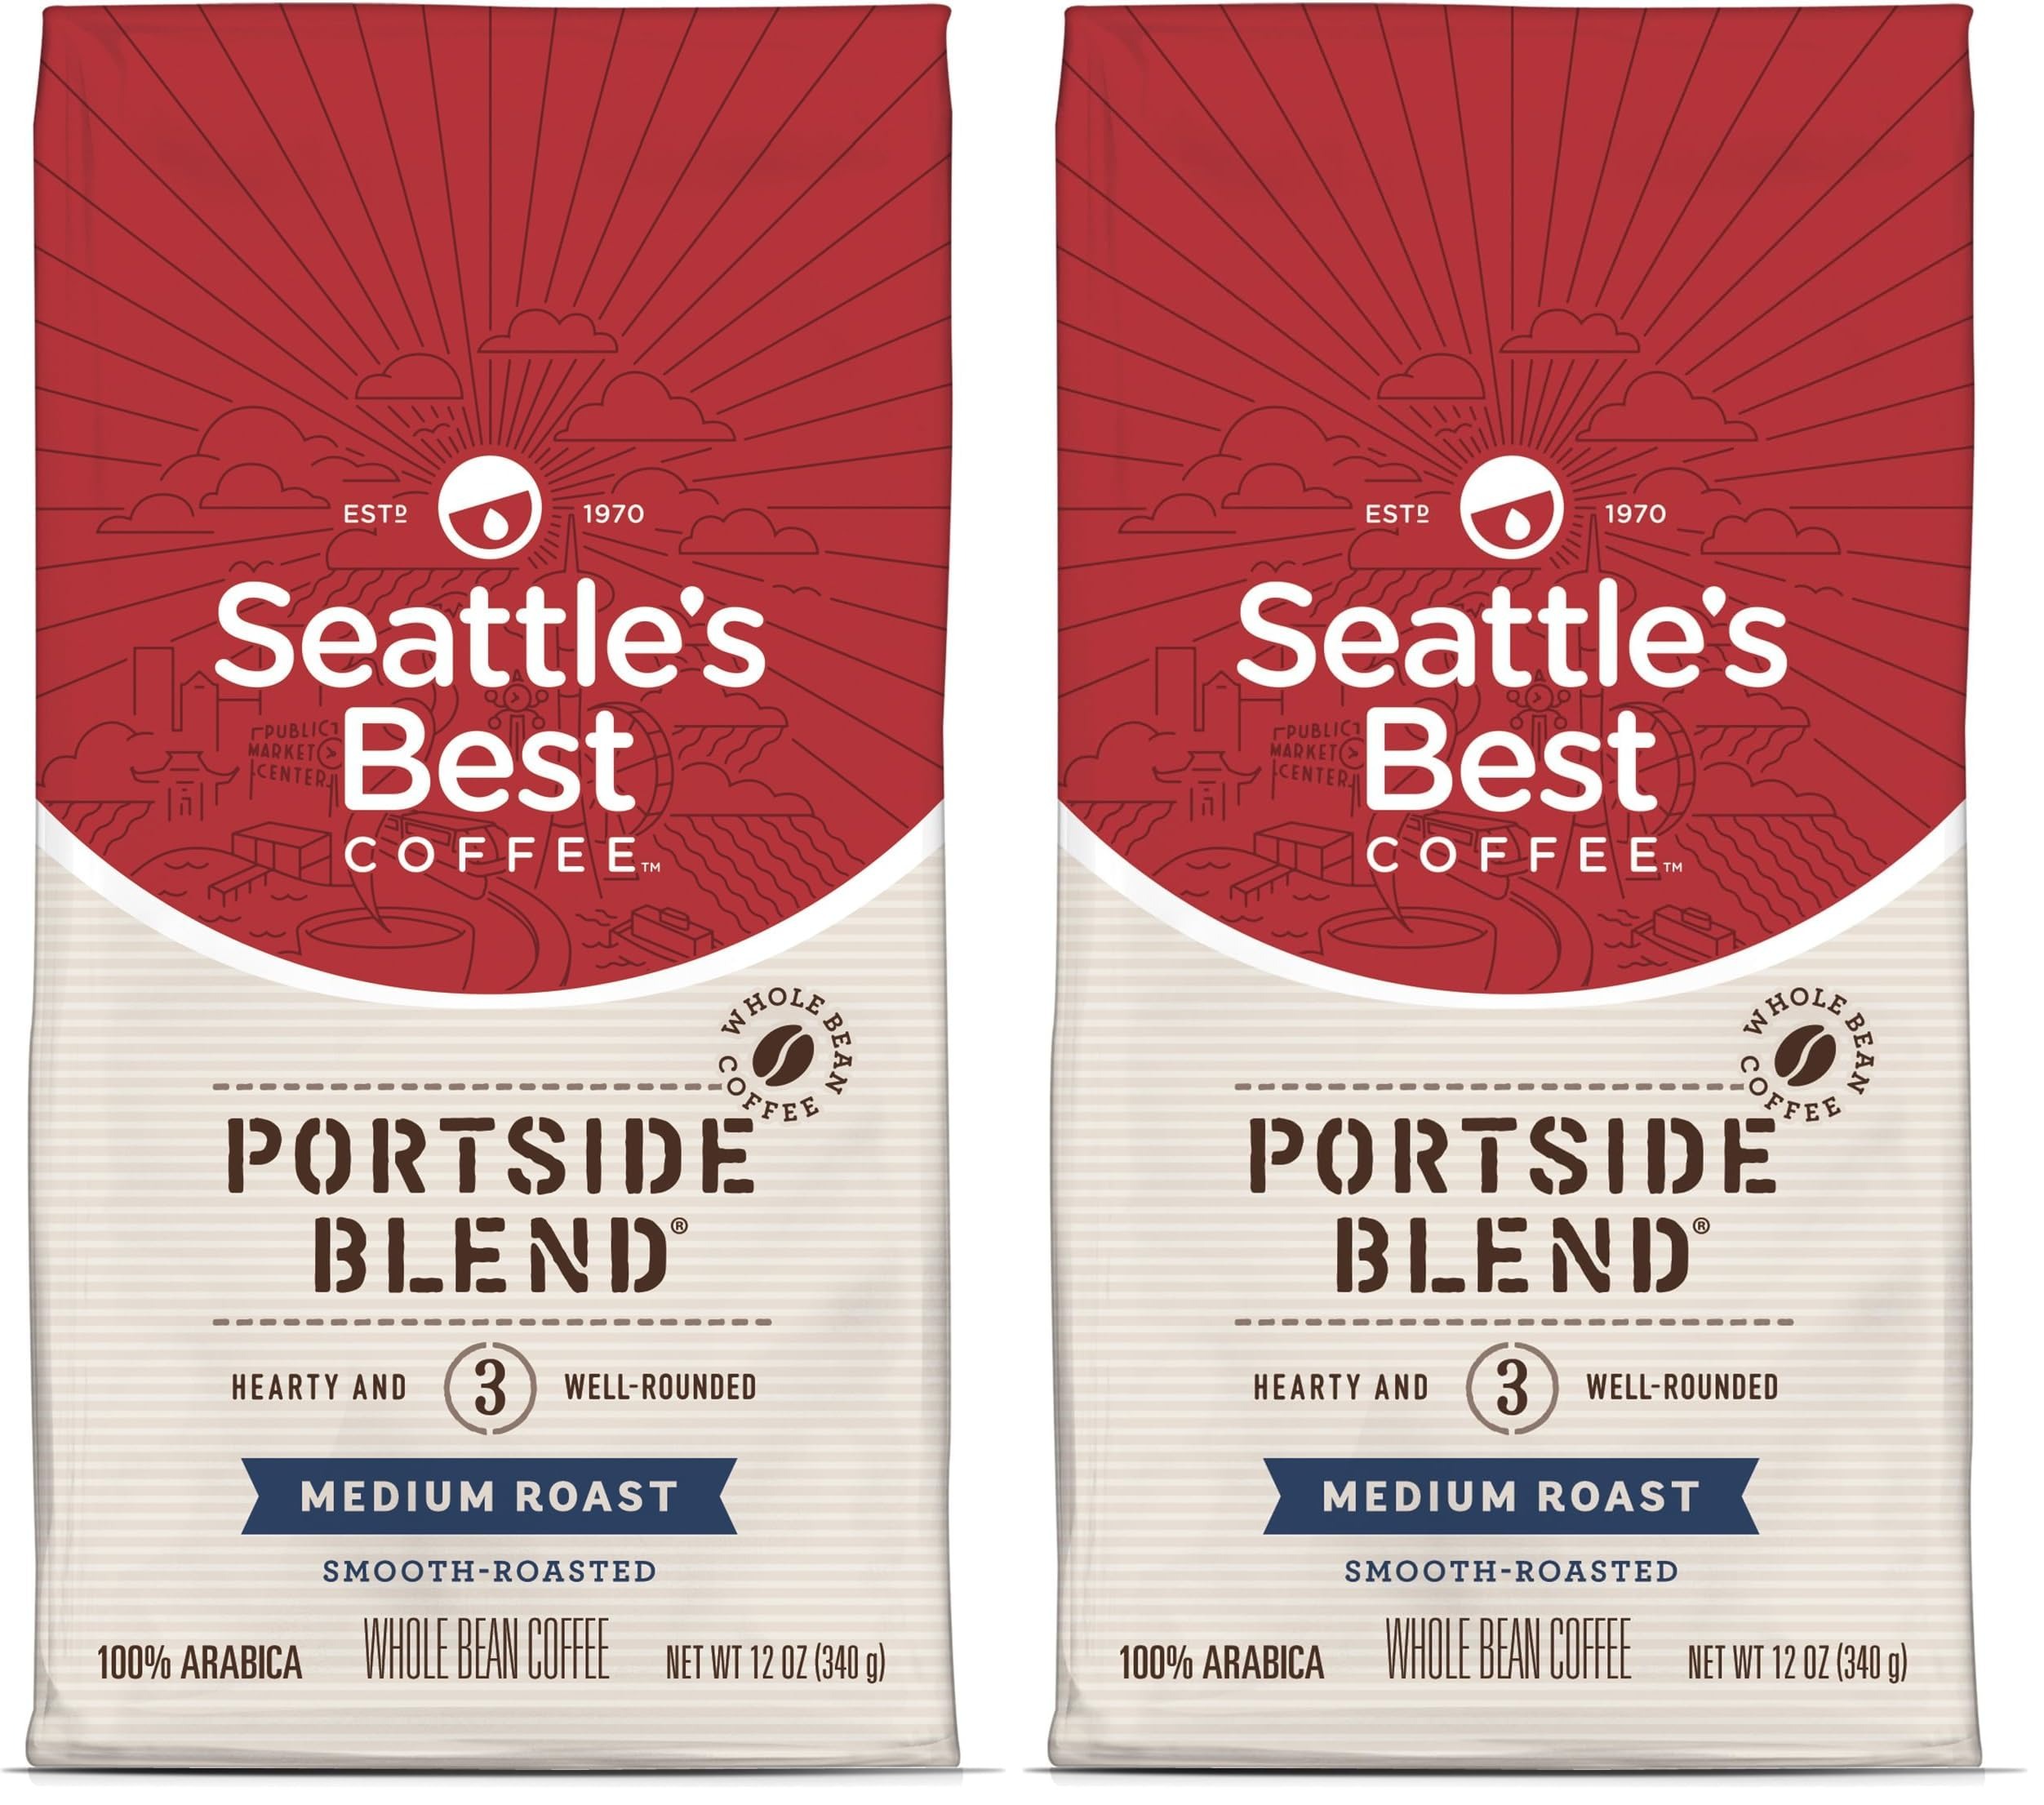
Item Name: Seattle's Best Coffee Portside Blend Medium Roast Whole Bean Coffee, 12-Ounce Bag (Pack of 2)
Value: 24.0
Unit: Ounce

Price: 5